Morgan Shepherd

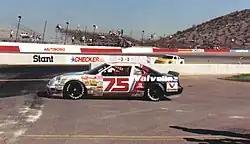
Shepherd driving for RahMoc Enterprises during the 1989 season.

He returned to RahMoc for the 1989 season. Shepherd scored thirteen top-ten finishes during the season. He led the most laps at the Talladega DieHard 500 but eventually finished the race in sixth place. Shepherd took his final career pole at Watkins Glen. He led the early parts of that race but lost his chance of winning the race after contact with Geoff Bodine. Shepherd's best finish of the season was two second-place finishes at the Pepsi 400 and the Champion Spark Plug 400. It was only the second time in his career Shepherd competed in every scheduled event. He finished thirteenth in the final points standings.